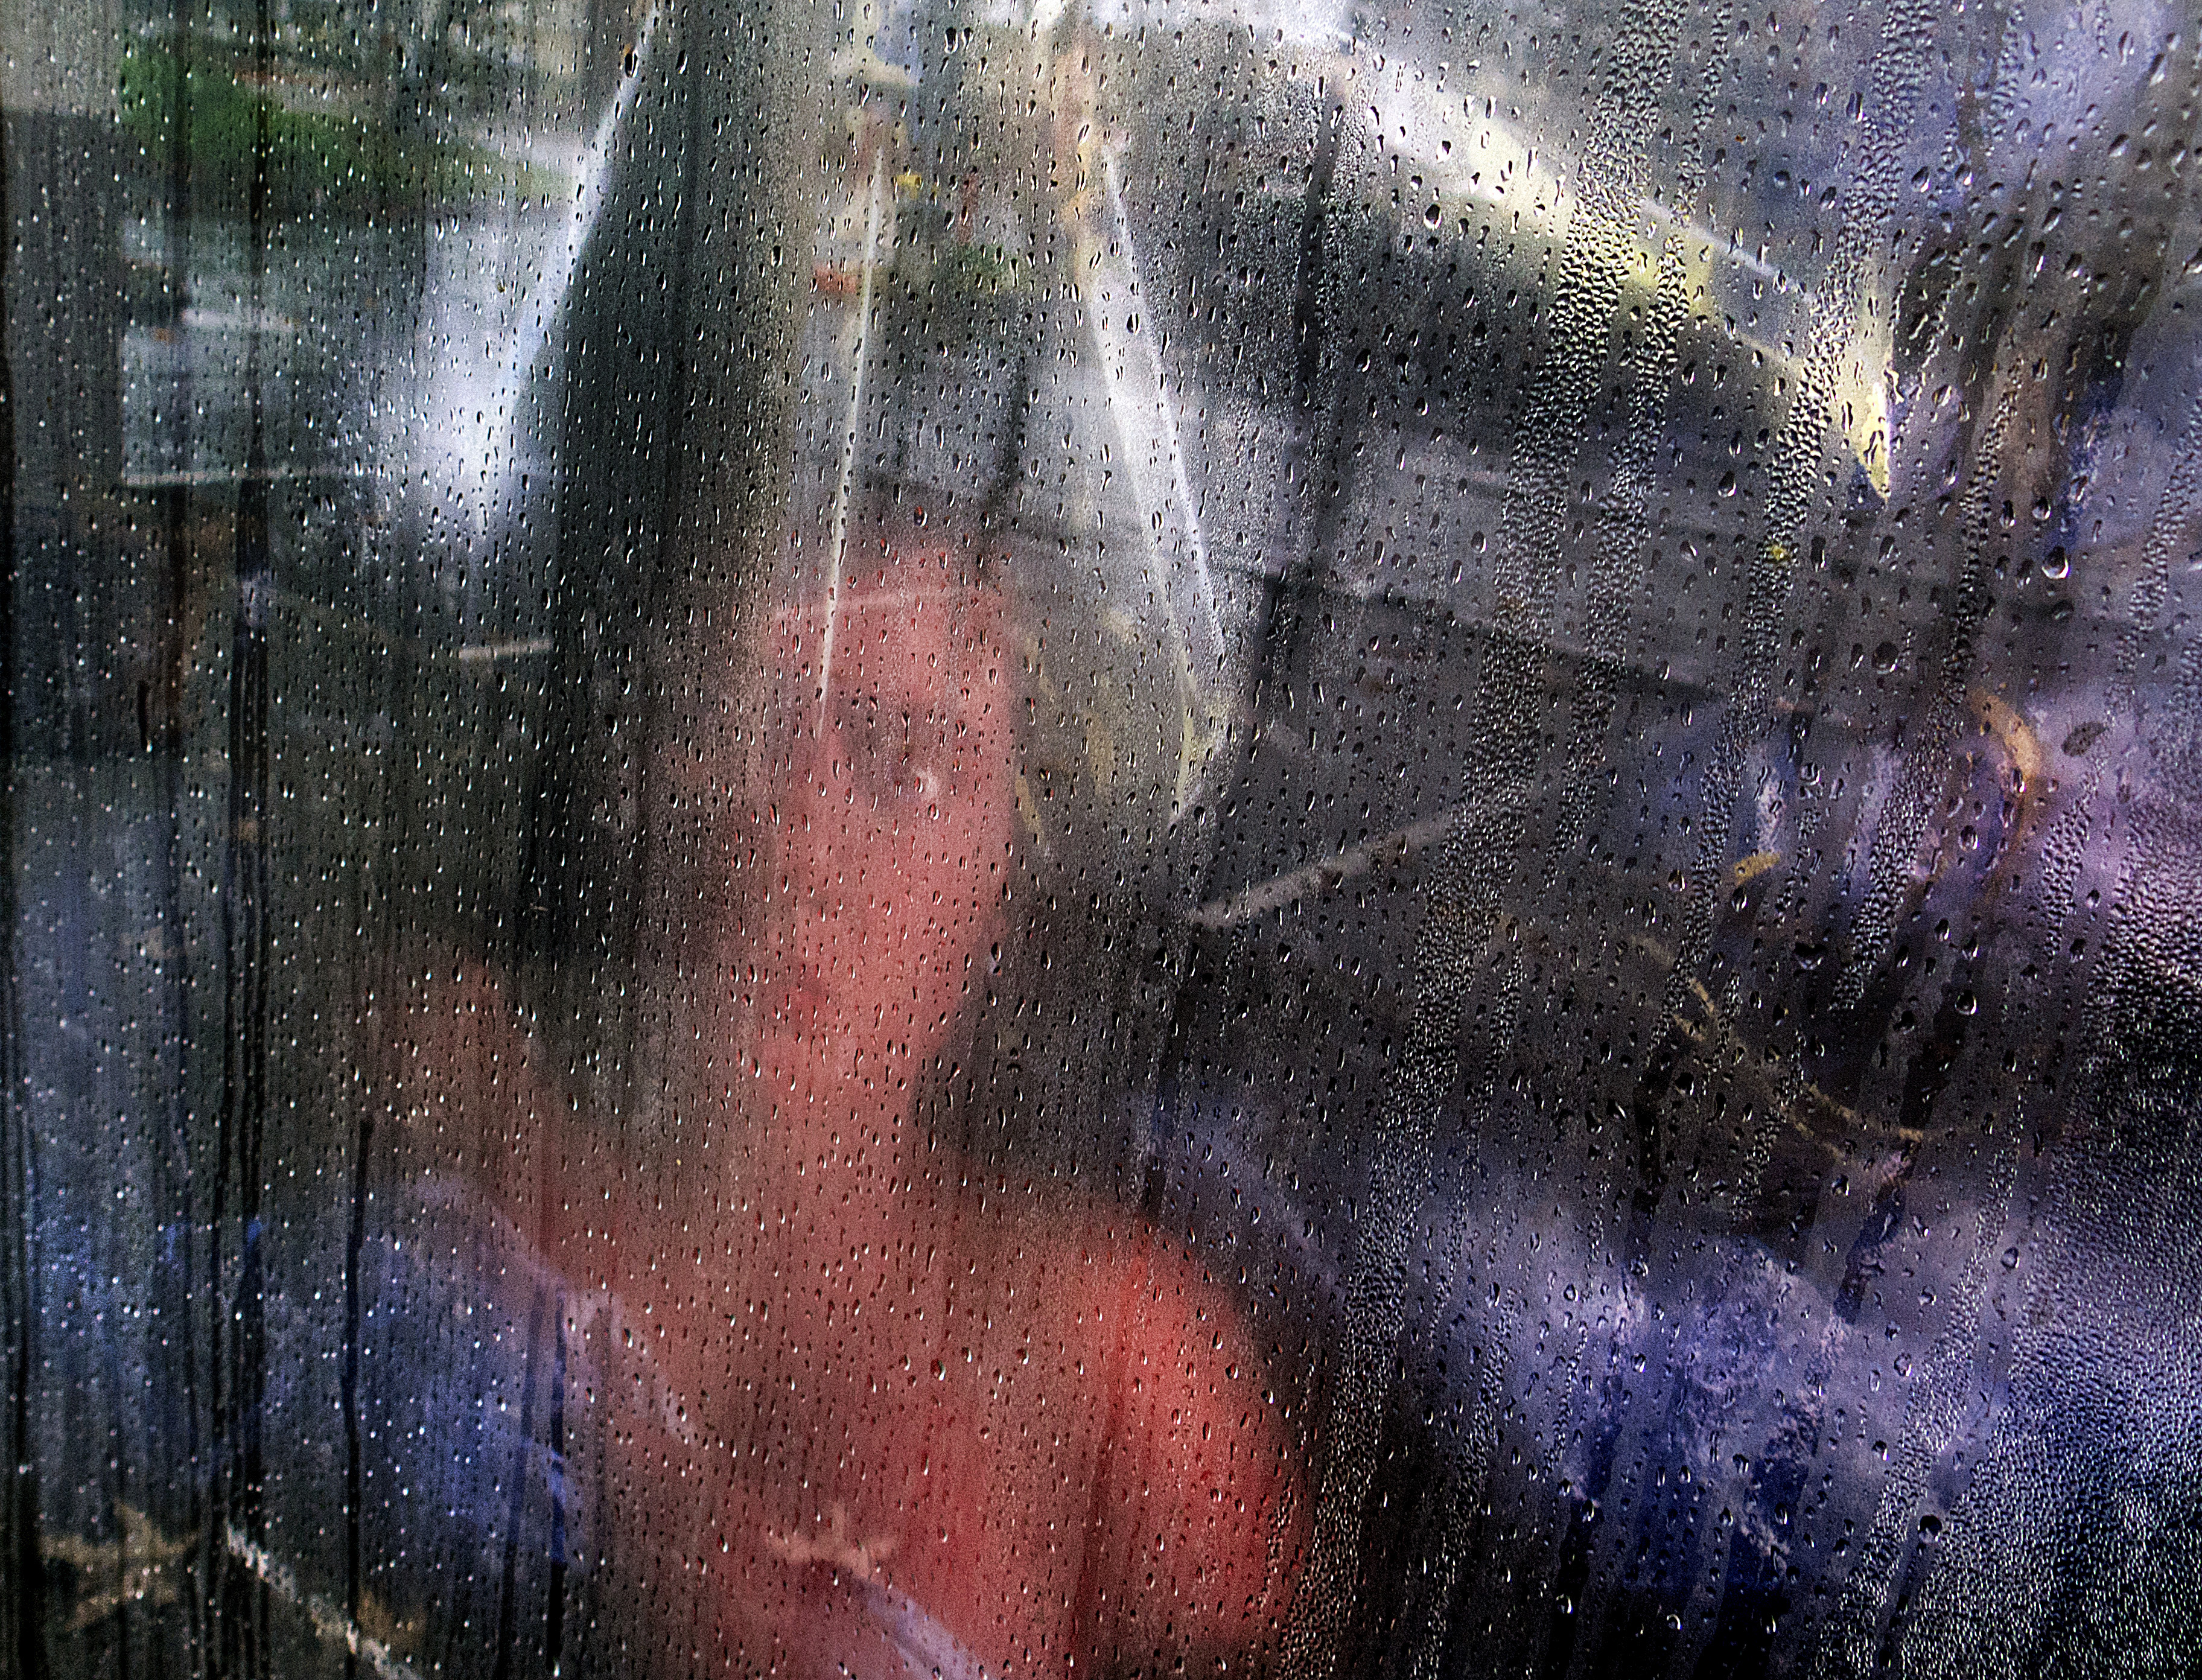
water, texture, rain, window, glass, space, nebula, outer space, art, universe, hss, sliderssunday, screenshot, astronomical object, movieposter, wescraven, damselindistress